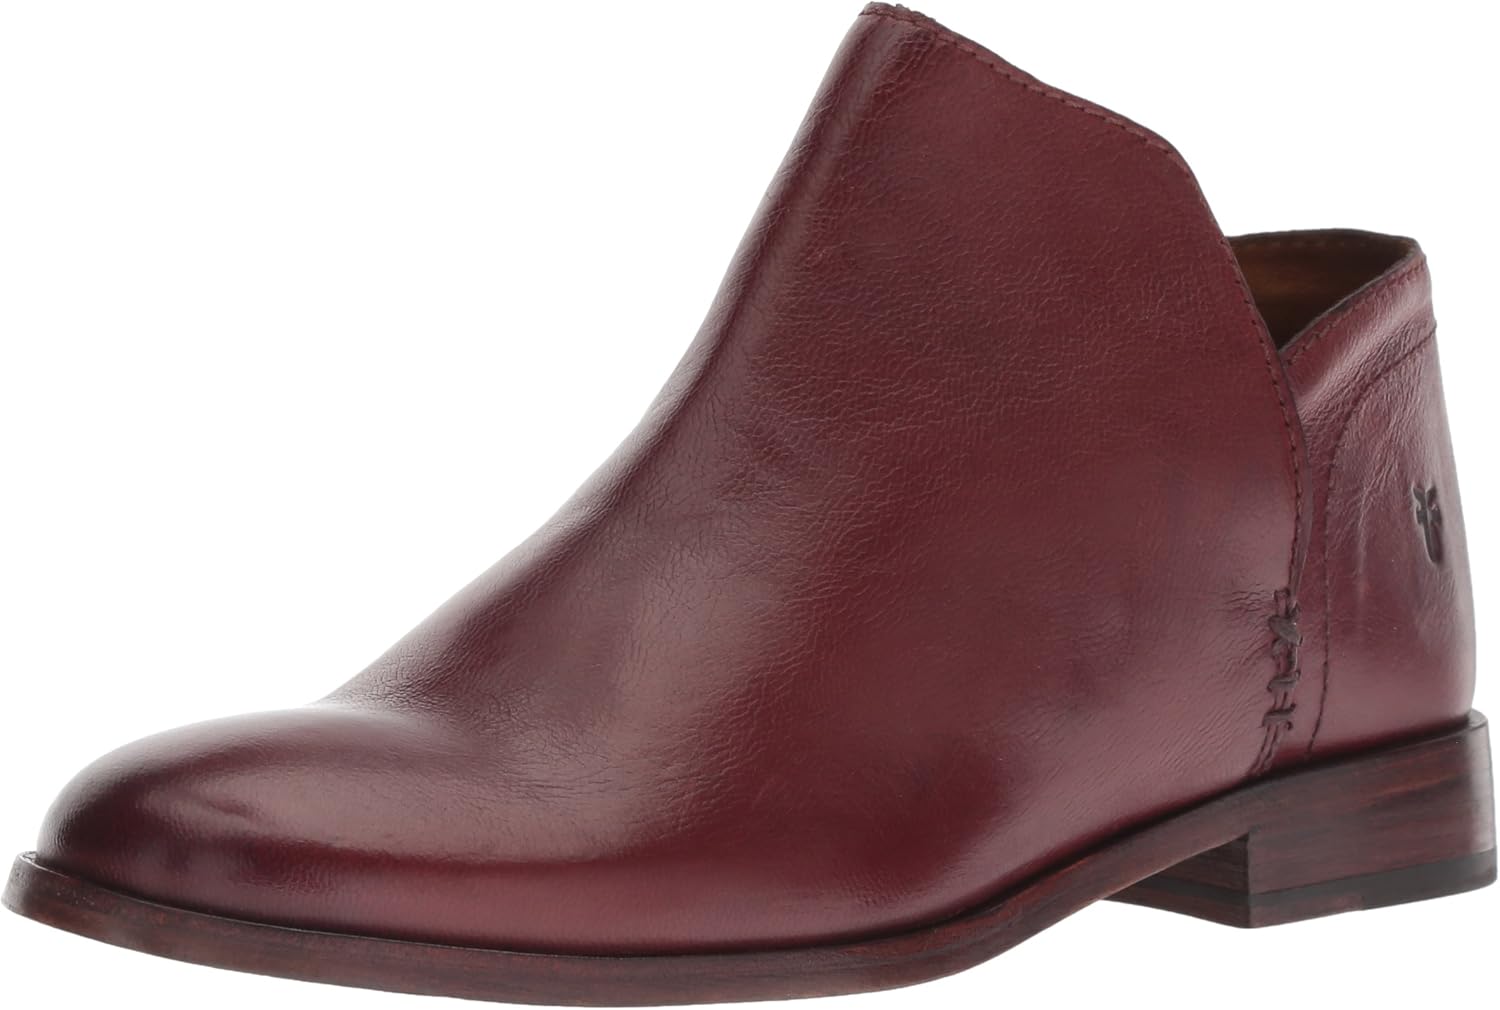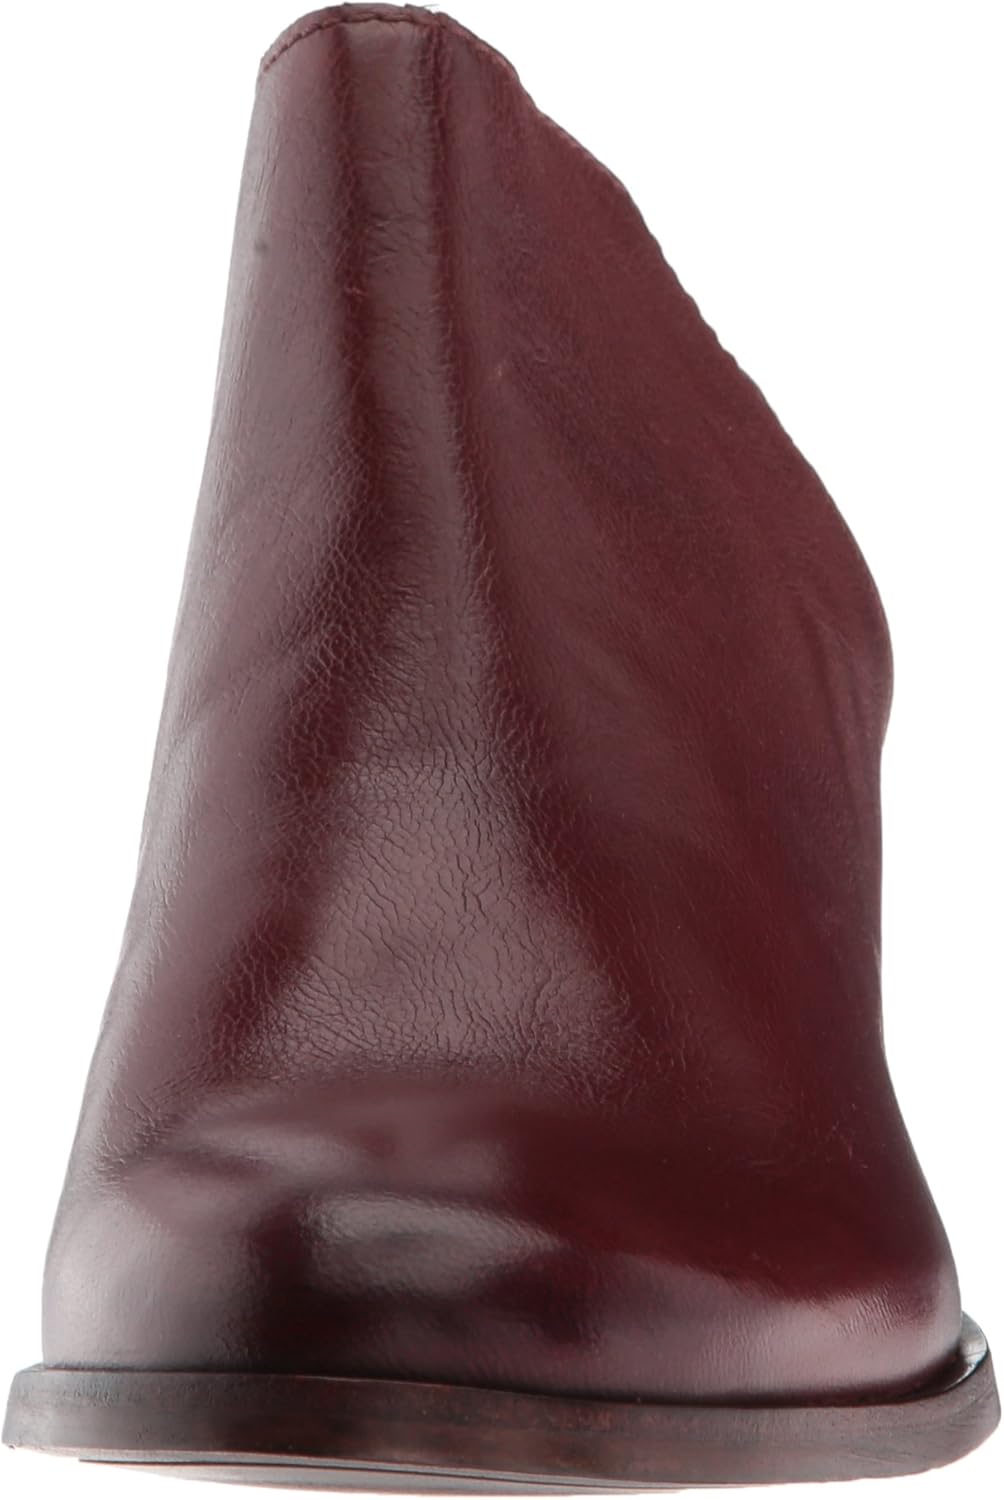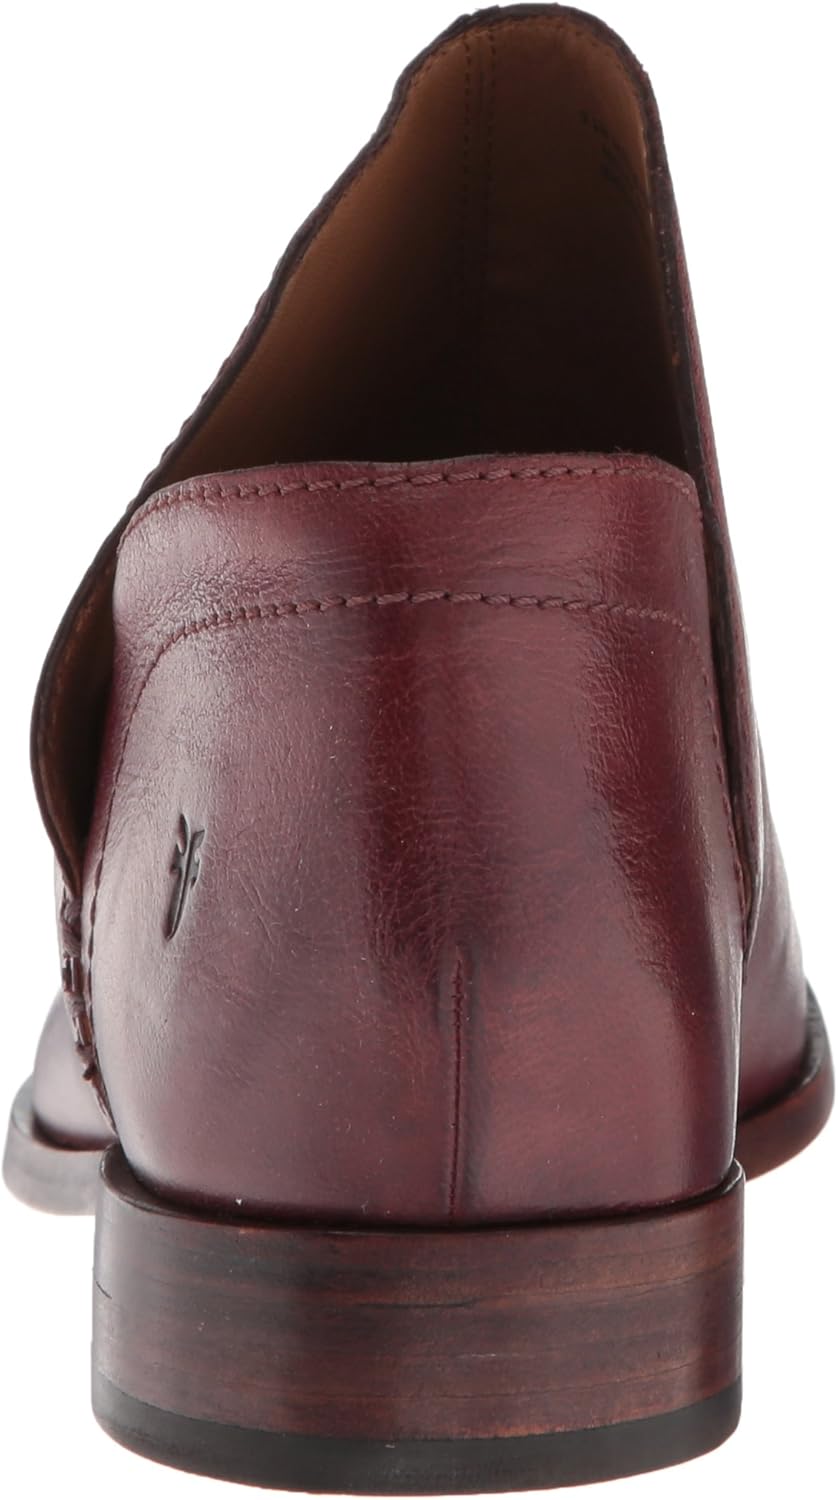
Frye Women's Elyssa Shootie Ankle Boot
Category: AMAZON FASHION
Ankle height bootie, shootie
Features: 100% Leather | Imported | Leather and Rubber sole | Shaft measures approximately ankle-high from arch | barefoot bootie in butter soft leather | frye artisan leathers